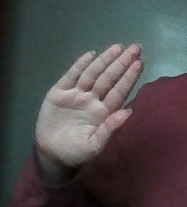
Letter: seen